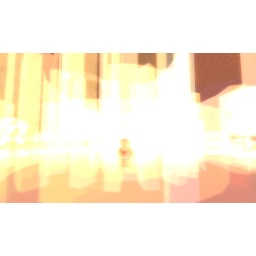
at another installation near the flower tower